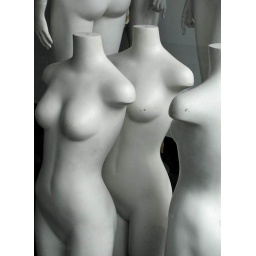
Spotted in a storefront window in Stroudsburg, PA. Did not have to convert to black and white.